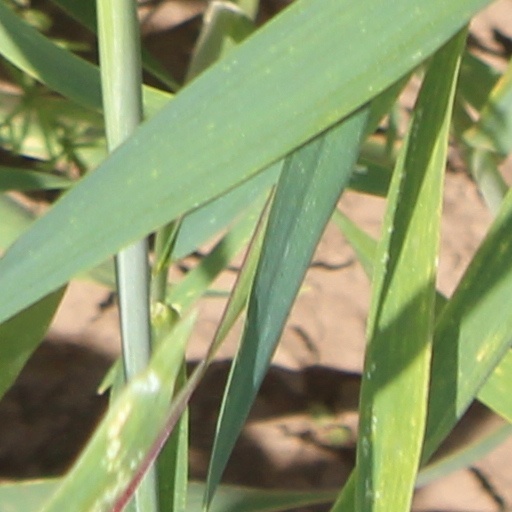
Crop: wheat